Kansas City Athletics

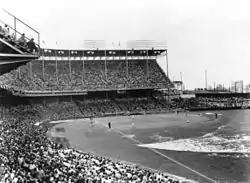
The Athletics played at Municipal Stadium during their time in Kansas City.

In the inaugural season of the Athletics in Kansas City, under new manager Lou Boudreau, saw the team slightly improve compared to the final dismal years in Philadelphia, but still perform poorly. Prior to the June 15 trade deadline, the Athletics mostly placed in fifth or seventh place, eventually falling to a record of , in seventh place. From June 18 through the end of the season, the team would not leave sixth place, ending the season with a record, 33 games behind the New York Yankees.